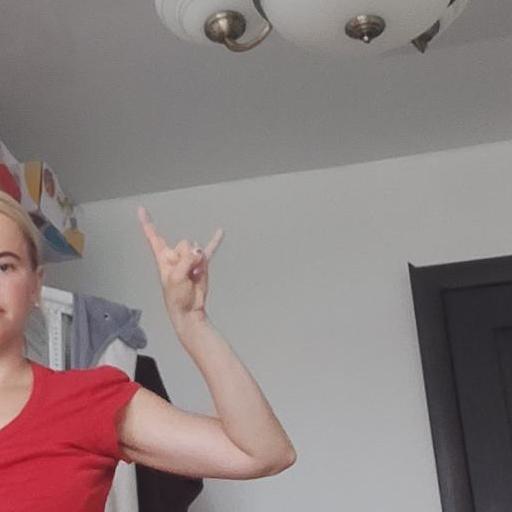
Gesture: rock